Nissan VQ engine

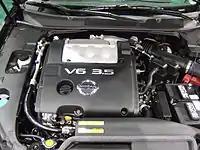
A VQ35DE in a 2007 Nissan Maxima

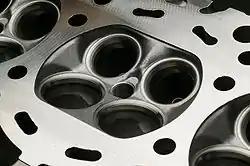
Cylinder head of VQ35DE

The VQ35DE is used in many modern Nissan vehicles. Bore and stroke are . It uses a similar block design to the VQ30DE, but adds variable valve timing (CVTCS) for the intake. It produces from of power and of torque depending on the application.